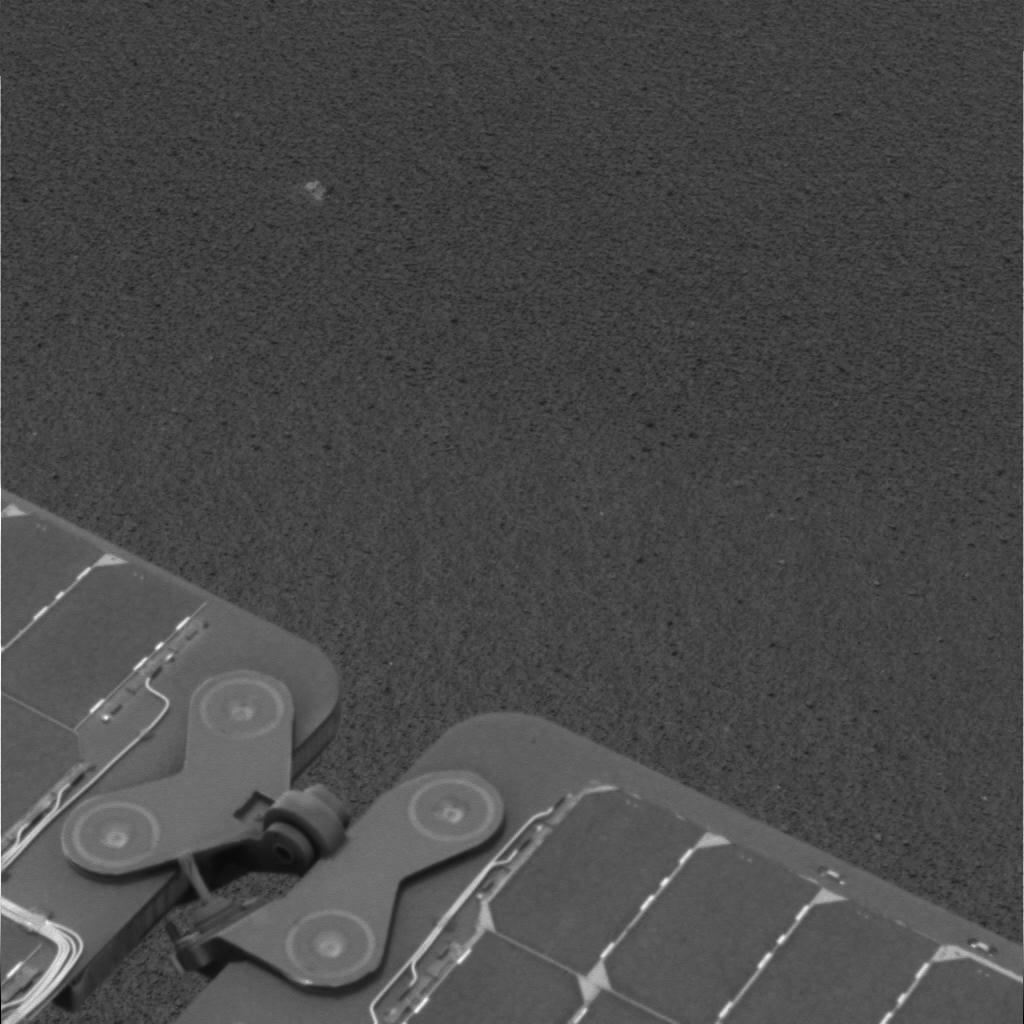
Surface features visible: Rover Deck, Soil, Spherules, Nearby Surface, Rover Parts